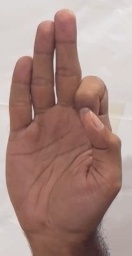
ASL sign: F